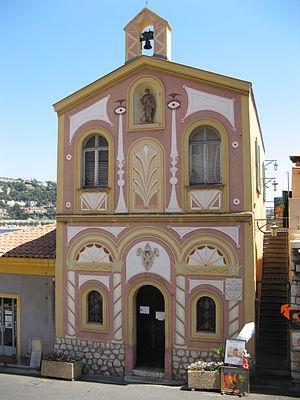
Robert Niel, dit Robert Nyel, est auteur-compositeur-interprète puis dessinateur satirique et artiste peintre français, né le 18 avril 1930 à Grasse et mort le 26 novembre 2016 dans la même ville.